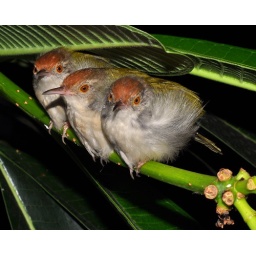
These birds like to roost on a bush just outside our house in Bang Phli.